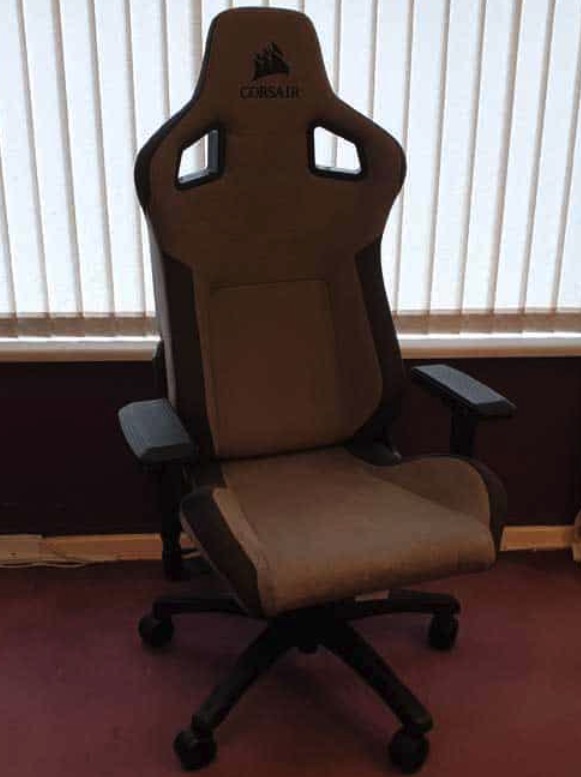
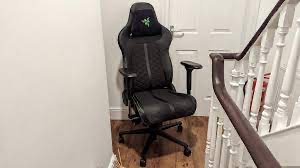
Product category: items_chair
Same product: no